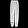
Label: Trouser